NXDN

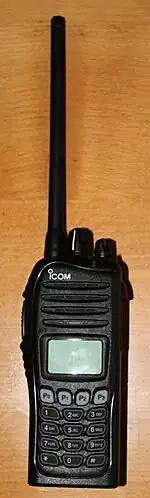
IDAS Radio IC-F3162DT

NXDN stands for Next Generation Digital Narrowband, and is an open standard for public land mobile radio systems; that is, systems of two-way radios (transceivers) for bidirectional person-to-person voice communication. It was developed jointly by Icom Incorporated and Kenwood Corporation as an advanced digital system using FSK modulation that supports encrypted transmission and data as well as voice transmission. Like other land mobile systems, NXDN systems use the VHF and UHF frequency bands. It is also used as a niche mode in amateur radio.